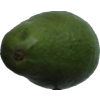
Label: green_avocado